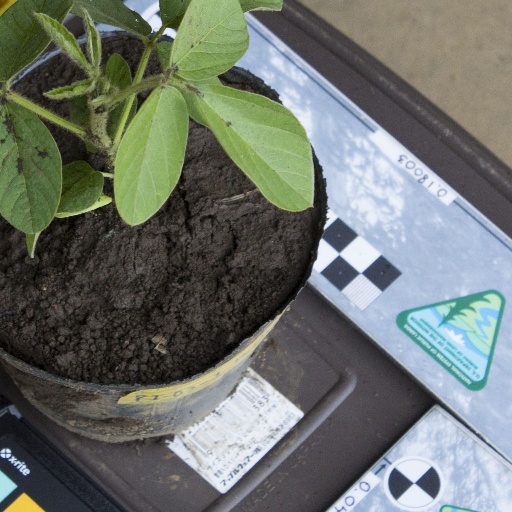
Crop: soybean